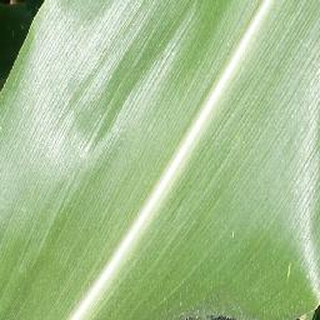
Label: healthy_corn